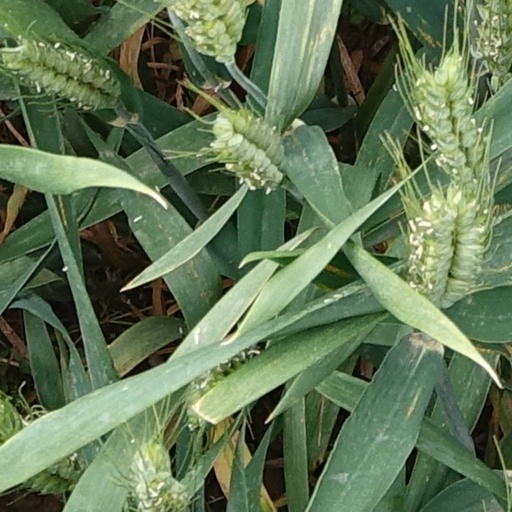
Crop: wheat